Boston Marine Museum

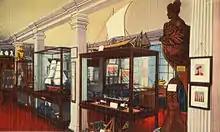
Boston Marine Museum, ca.1910s

The Boston Marine Museum (1909–1947) in Boston, Massachusetts, specialized in maritime history. Its collections were displayed in the Old State House in rooms borrowed from the Bostonian Society. Among the objects in the museum were figureheads; model ships; "whaling implements, ... prints and pictures;" manuscripts;publications; and "curios and relics of the seafaring life of New England." Leaders of the museum included John Templeman Coolidge, Alexander Wadsworth Longfellow Jr., and Robert B. Smith. In 1947 the museum merged into the Bostonian Society.